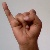
The image shows a hand gesture representing the letter 'I' in Indian Sign Language.